California State Route 156

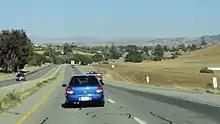
State Route 156 west of San Juan Bautista

The western terminus is at State Route 1 in Castroville. The eastern terminus is at State Route 152 near Hollister. It overlaps U.S. Route 101 for between Prunedale, and San Juan Bautista. Route 156 passes through Monterey, San Benito, and Santa Clara Counties. Along with US 101, it is the quickest route from the San Francisco Bay Area to the Monterey Peninsula. In addition, SR 156's connection with SR 152 allows direct access to the California Central Valley.